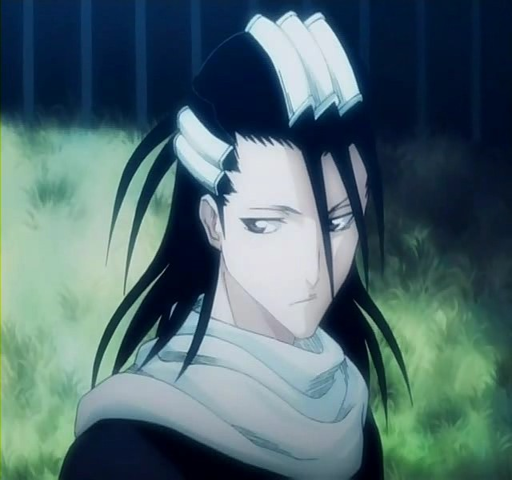
and this one is of the smiling